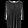
Label: Pullover